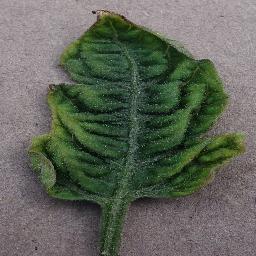
Label: Tomato___Tomato_Yellow_Leaf_Curl_Virus